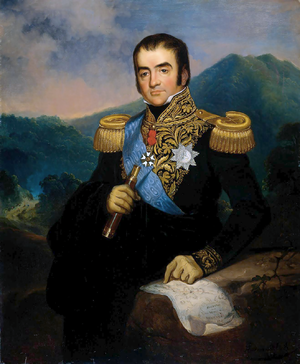
Herman Willem Daendels est un militaire néerlandais, né le 21 octobre 1762 à Hattem, en Gueldre, dans la république des Provinces-Unies, et mort le 2 mai 1818 à Saint-Georges d'Elmina, sur la côte ghanéenne.
L'histoire de Bali couvre une période s'étendant du Paléolithique à nos jours. Elle est nécessairement liée à celle des îles voisines et plus généralement, de l'archipel indonésien. En particulier, Bali a une histoire commune avec l'Est de Java au moins à partir du XIᵉ siècle, avec l'avènement du roi Airlangga dont le père, le prince Udayana, était balinais, jusqu'à 1770, date à laquelle le dernier prince de Blambangan, vassal des rois balinais, se convertit à l'islam sous la pression des Hollandais de la VOC, qui souhaitait soustraire l'est de Java à l'influence balinaise.